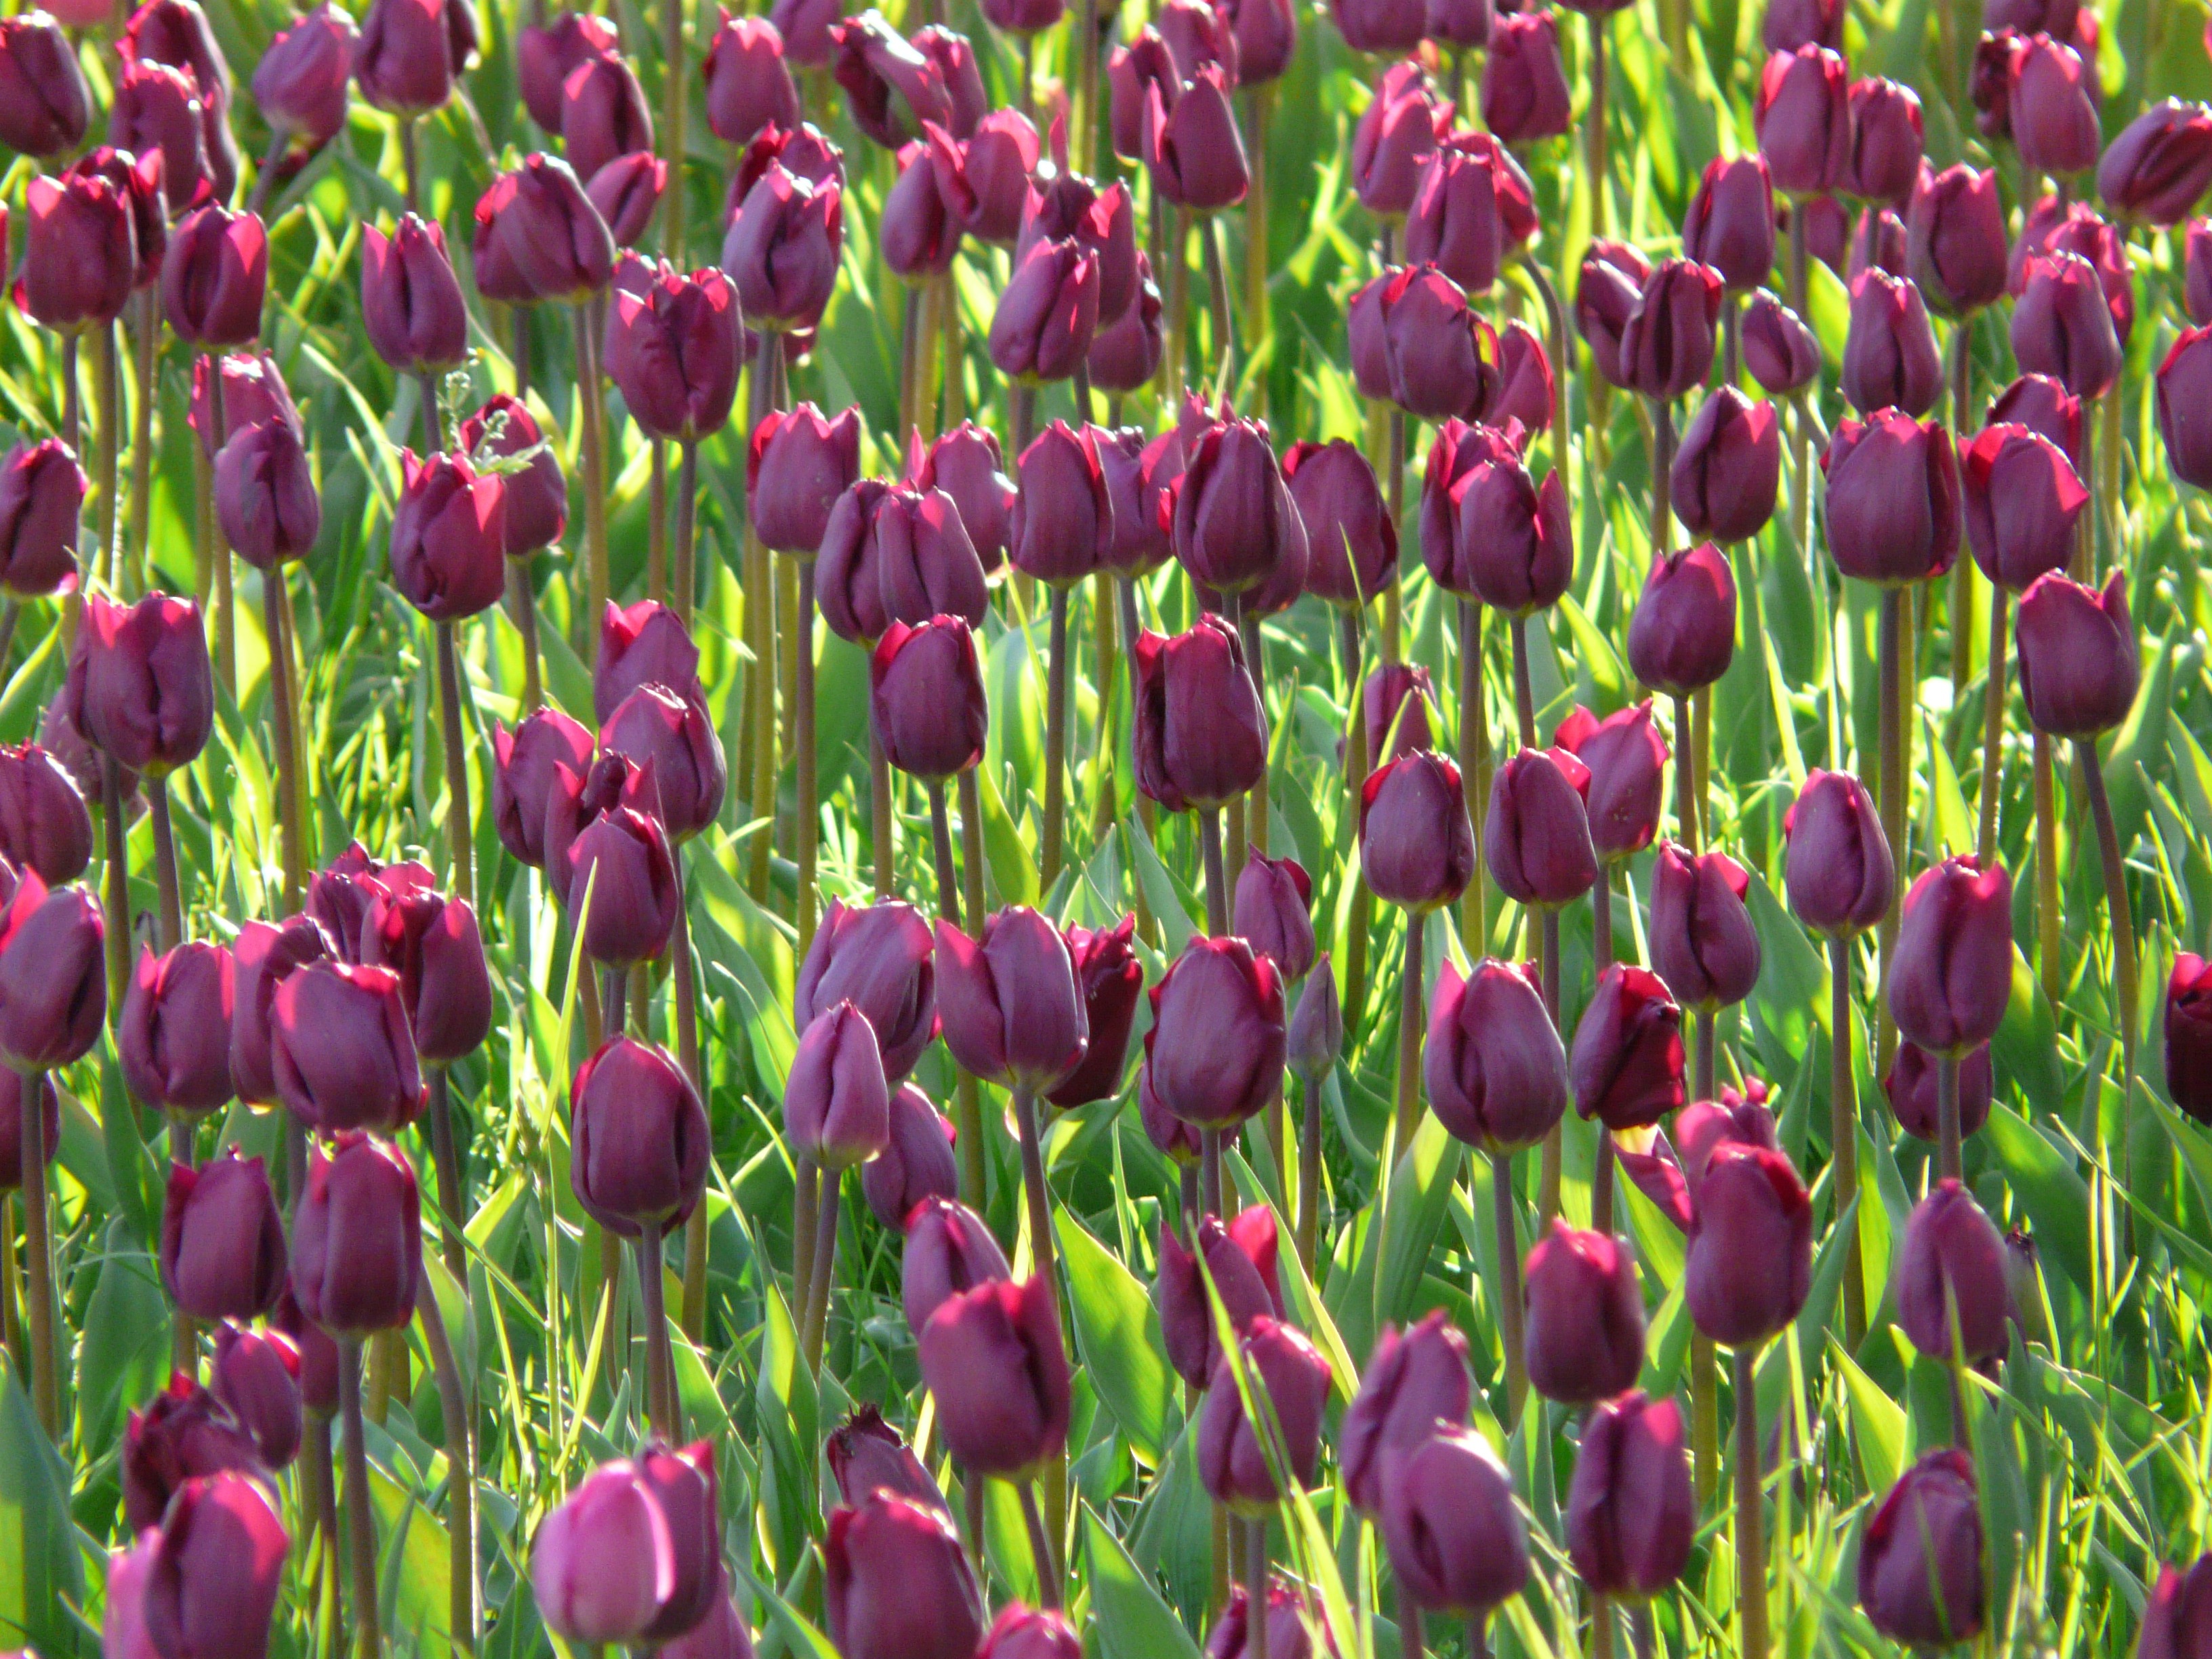
plant, flower, purple, petal, tulip, botany, flora, flowers, violet, closed, tulips, to, tulpenbluete, flowering plant, dark purple, lily family, tulip field, land plant